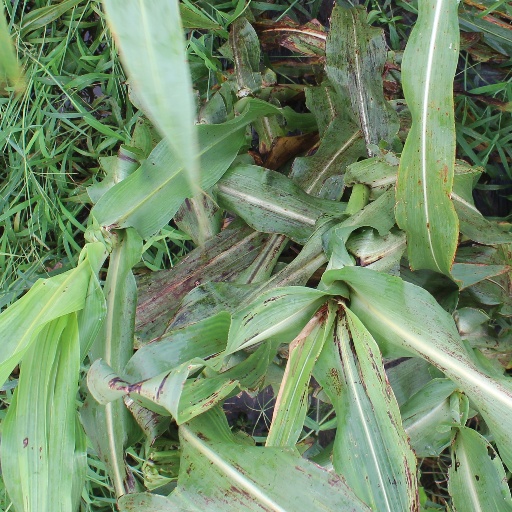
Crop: sorghum